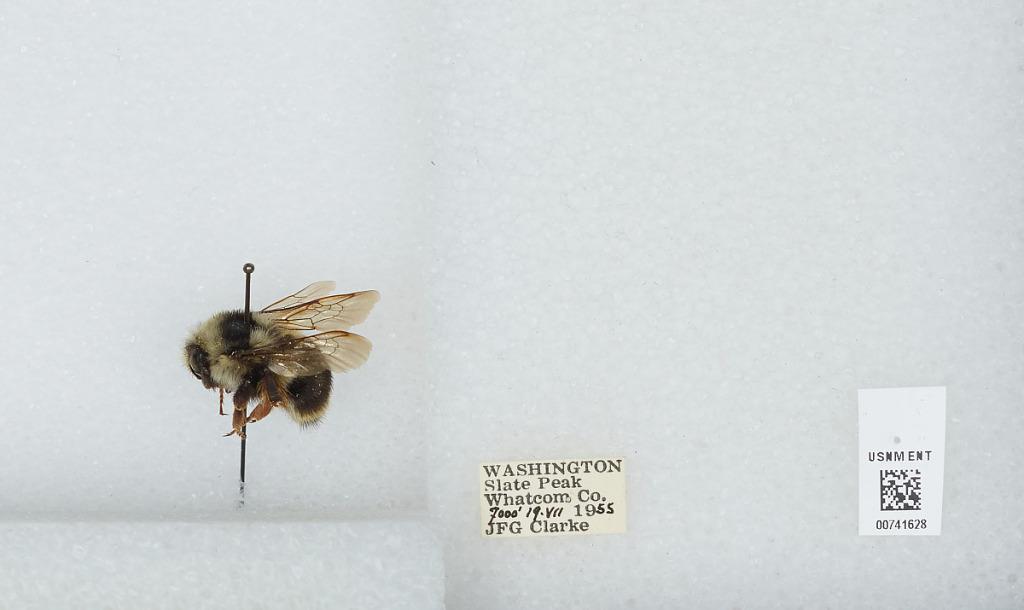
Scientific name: Bombus (Pyrobombus) bifarius Cresson
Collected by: J. Clarke
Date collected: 1955-7-19
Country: United States
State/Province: Washington
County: Whatcom
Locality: Slate Peak
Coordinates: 48.7422, -120.68